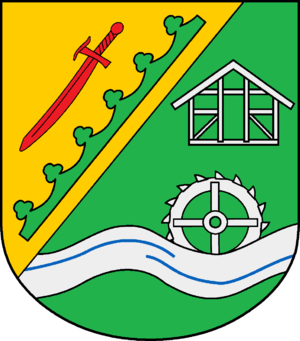
Groß Boden est une commune allemande du Schleswig-Holstein, située dans l'arrondissement du duché de Lauenbourg, à huit kilomètres au sud-est de la ville de Bad Oldesloe. Groß Boden est l'une des 25 communes de l'Amt Sandesneben-Nusse dont le siège est à Sandesneben.